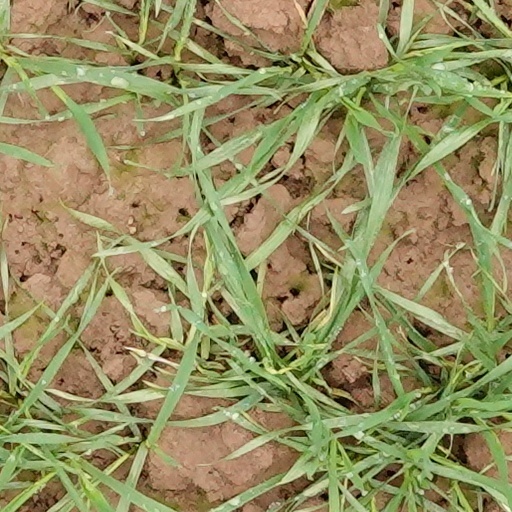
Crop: wheat